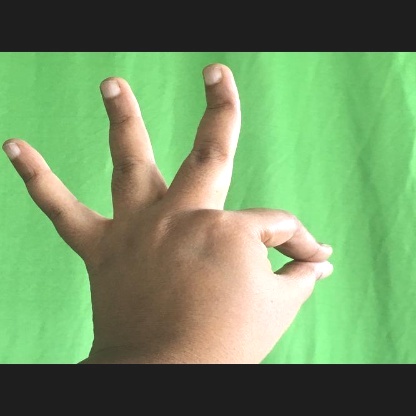
Mudra: Hamsasyam